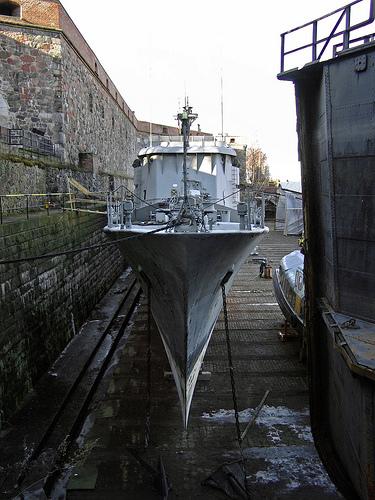
Weather: snow or frosty